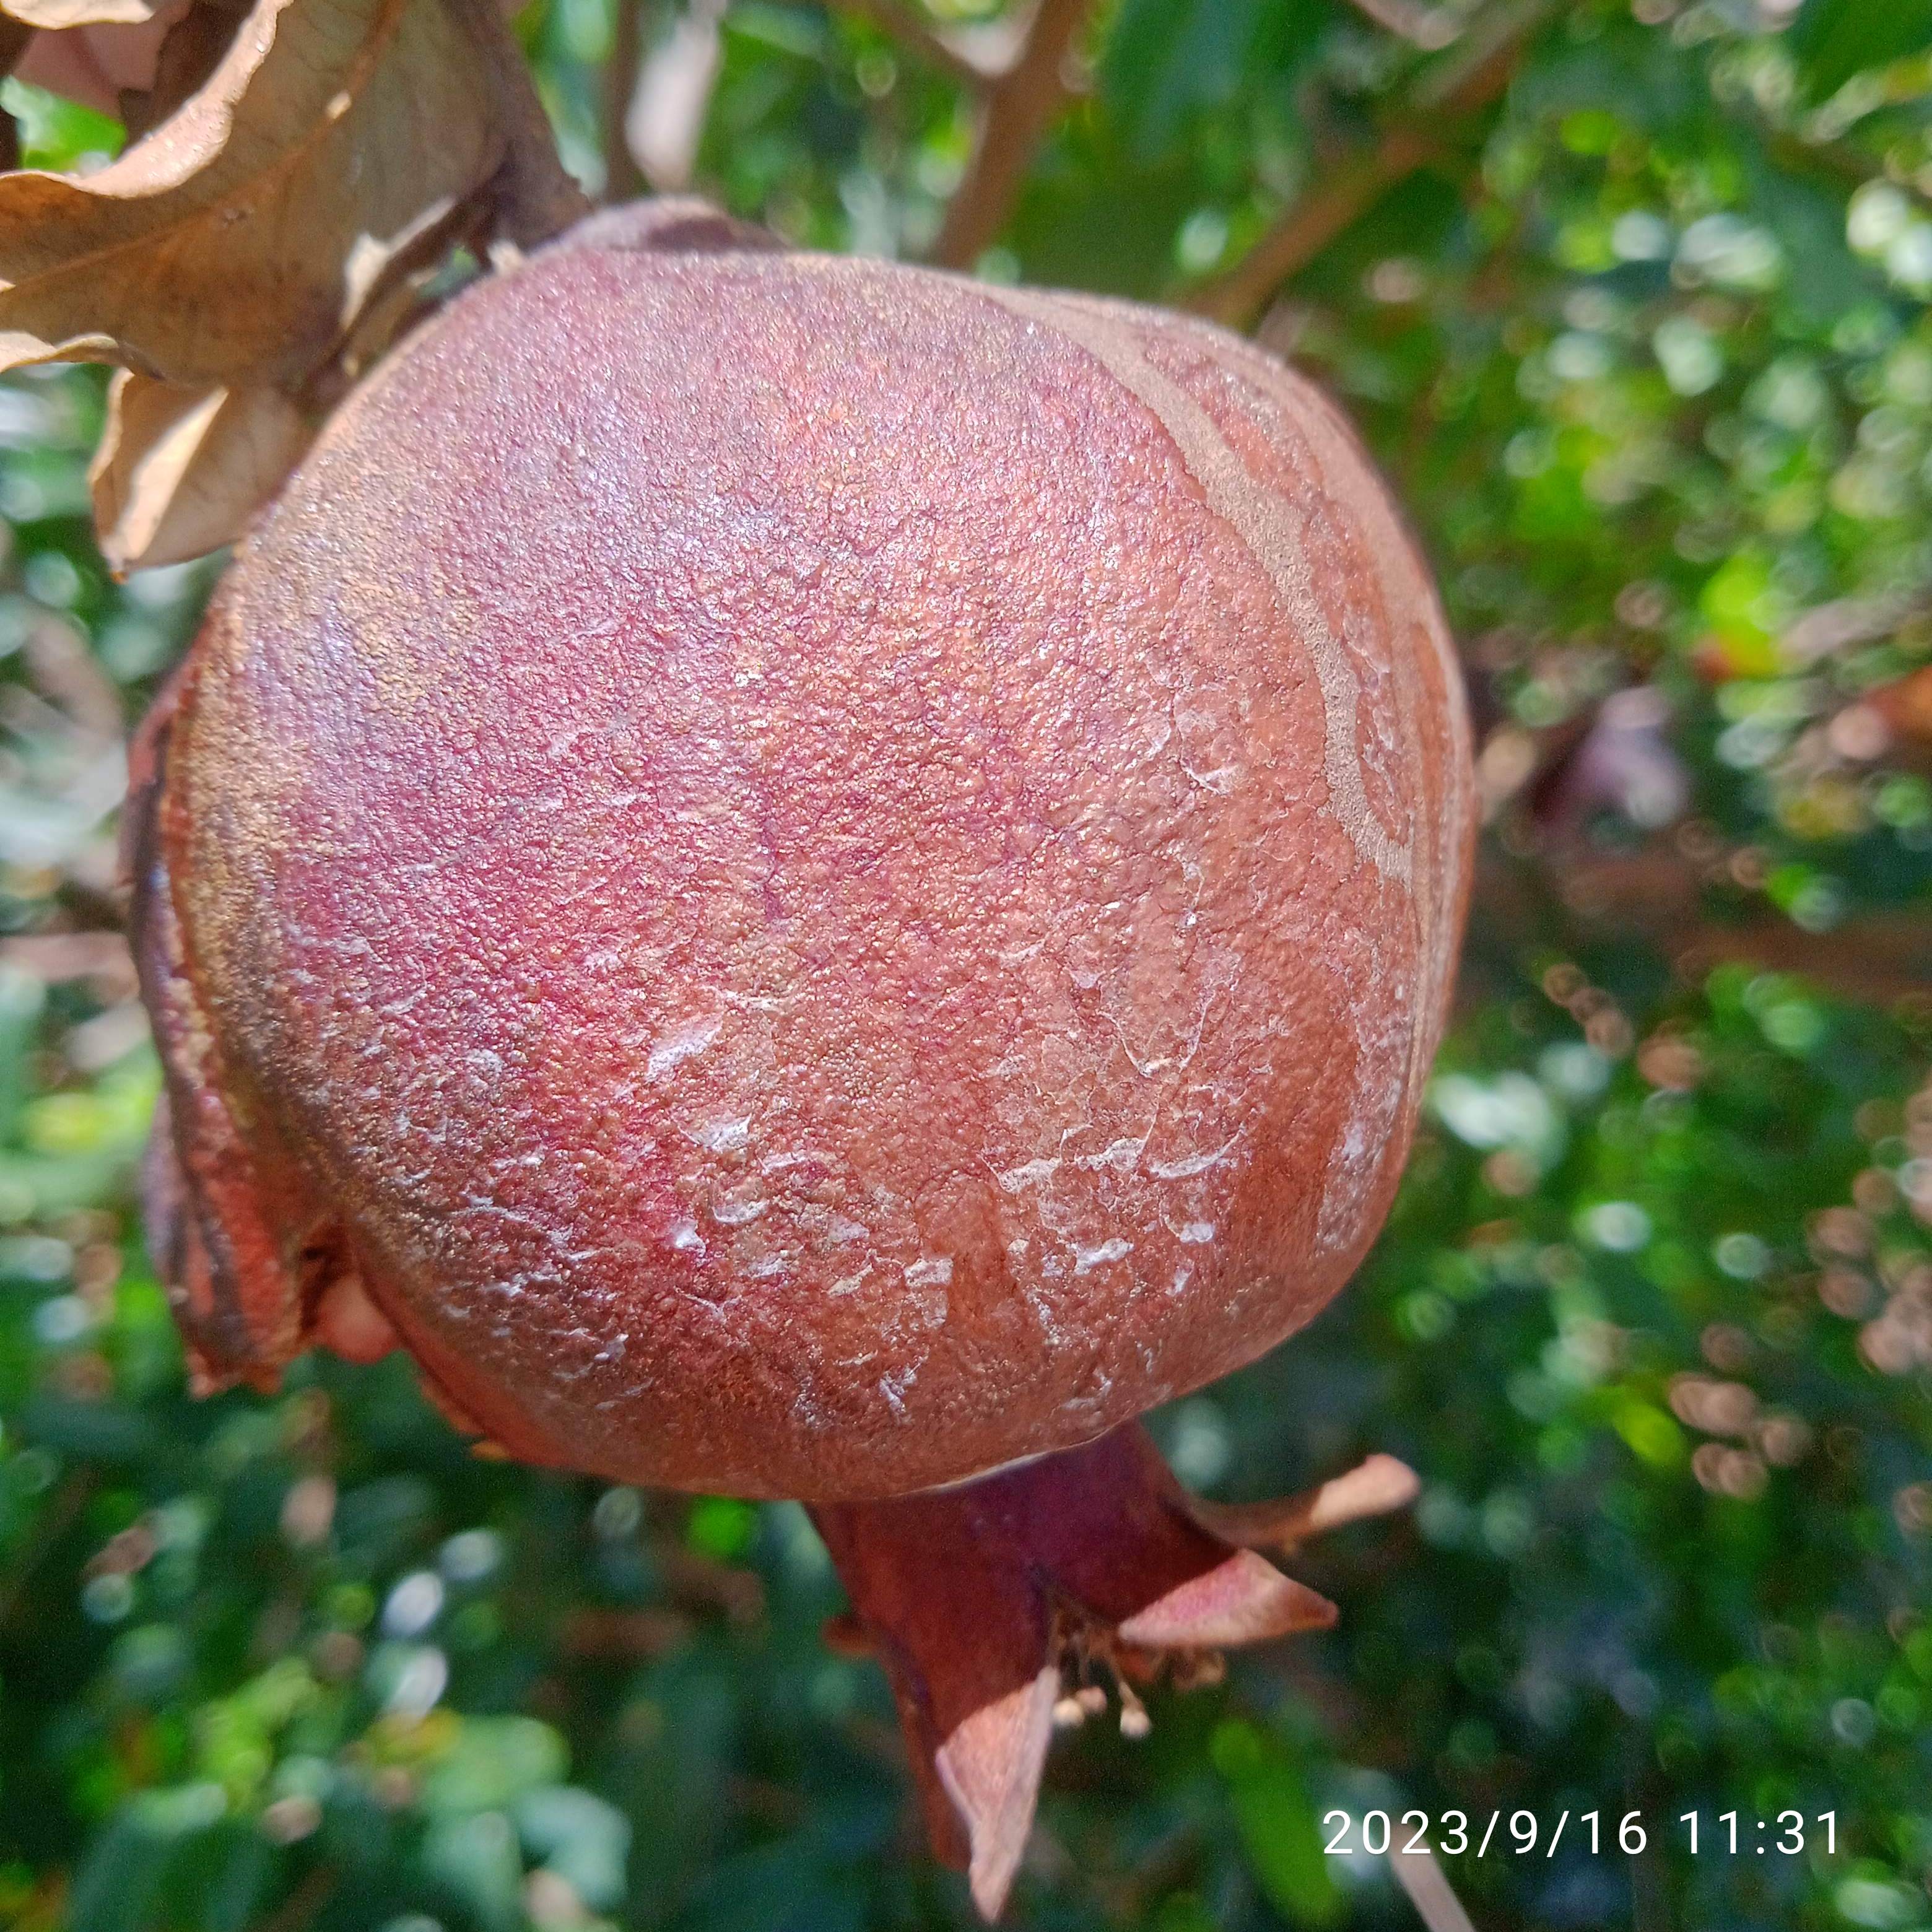
Label: Alternaria